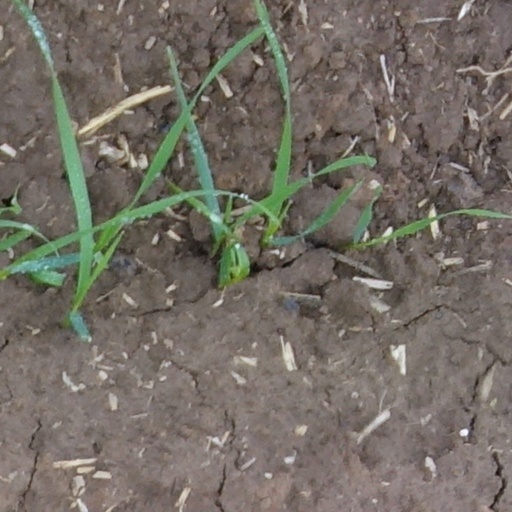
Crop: wheat